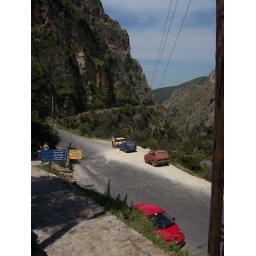
pass just after Agia Sofia cave, Crete - my car is the wee red one down below